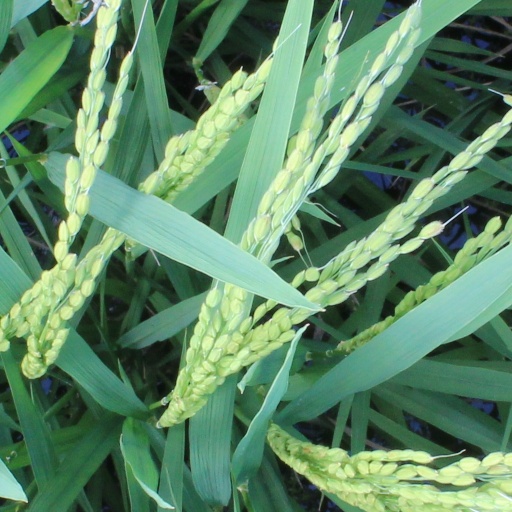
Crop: rice